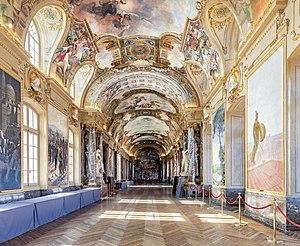
Pierre Joseph Esquié est un architecte français. Grand prix de Rome, il a surtout œuvré dans sa région natale et dans le sud-ouest de la France en général.
Toulouse, est une commune du Sud-Ouest de la France. Capitale au Vᵉ siècle du royaume wisigoth, une des capitales du royaume d'Aquitaine, capitale du comté de Toulouse fondé en 852 par Raimond Iᵉʳ et capitale historique du Languedoc, elle est aujourd'hui le chef-lieu de la région d'Occitanie, du département de la Haute-Garonne, et le siège de Toulouse Métropole. Elle était également le chef-lieu de l'ancienne région Midi-Pyrénées jusqu'à sa disparition au 1ᵉʳ janvier 2016.
Le Capitole est un monument de la ville française de Toulouse, qui abrite aujourd’hui l'Hôtel de ville et le théâtre du Capitole. Sa construction a été décidée par les Capitouls en 1190, afin d’y établir le siège du pouvoir municipal. Il est l’emblème de la ville et c’est l’emplacement du pouvoir municipal depuis plus de huit siècles. Le Capitole est entouré par la place du Capitole à l'ouest, la rue de la Pomme et la rue du Poids de l'Huile au sud, le square Charles-de-Gaulle et la rue Ernest Roschach à l'est et la rue Lafayette au nord.